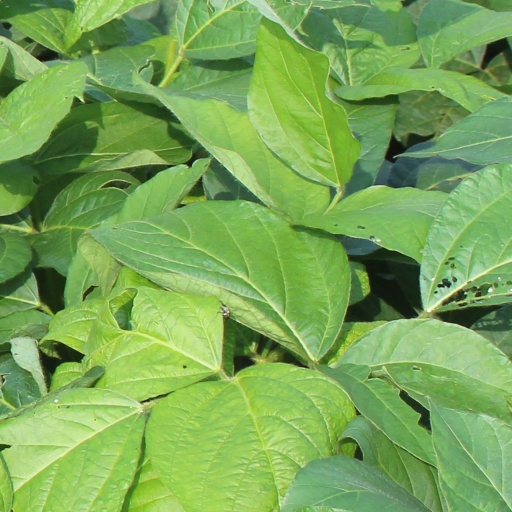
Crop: soybean